Arao Station (Kumamoto)

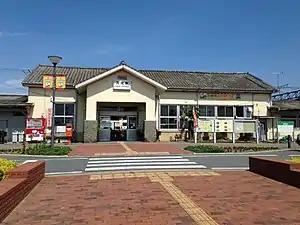
Arao Station in 2016

is a passenger railway station located in the city of Arao, Kumamoto Prefecture, Japan. It is operated by JR Kyushu.